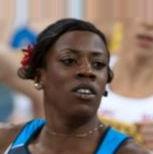
Age: 23